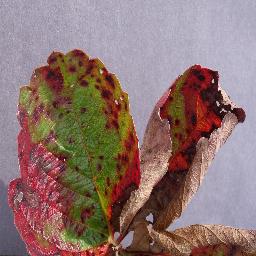
Label: Strawberry___Leaf_scorch